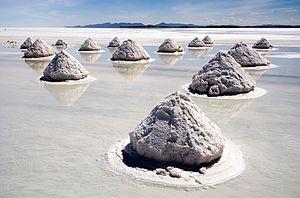
Récolte du sel dans le Salar de Uyuni, en Bolivie. Le Salar de Uyuni (3 700 m) couvre une surface de 12 000 km² soit la taille de l'Île-de-France, ce qui en fait le désert de sel le plus grand et le plus élevé du monde. Ce désert résulte de l'assèchement d'un lac préhistorique entouré de montagnes et privé d'émissaire. La récolte du sel se fait de façon traditionelle
Un désert de sel est un lac plus ou moins temporaire et aux rives changeantes dont les sédiments sont essentiellement constitués par des sels. Les sels précipitent sous l'effet d'une forte évaporation, laquelle est, sur une longue période, toujours plus importante que l'alimentation ou l'arrivée d'eau dans le bassin.
Les marais salants ou salins correspondent à des installations d'origine anthropique dont le but est de favoriser l'extraction et la collecte de sel marin à partir de l'entrée d'une ressource, l'eau de mer. Il s'agit le plus souvent d'un dispositif de barrages, de vannes, de canaux et de différents bassins de rétention menant finalement à des bassins de faible profondeurs appelés carreaux, dans lesquels est récolté le sel, obtenu par l'évaporation de l'eau de mer, sous l'action combinée du soleil et du vent.